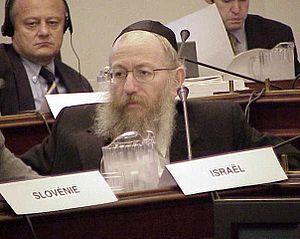
Les élections législatives israéliennes de 2015 se sont déroulées de manière anticipée le 17 mars 2015.
Cette liste présente les 120 membres de la 19ᵉ législature de la Knesset d'Israël au moment de leur élection le 22 janvier 2013 lors des Élections législatives israéliennes de 2013. Elle présente les élus par partis.